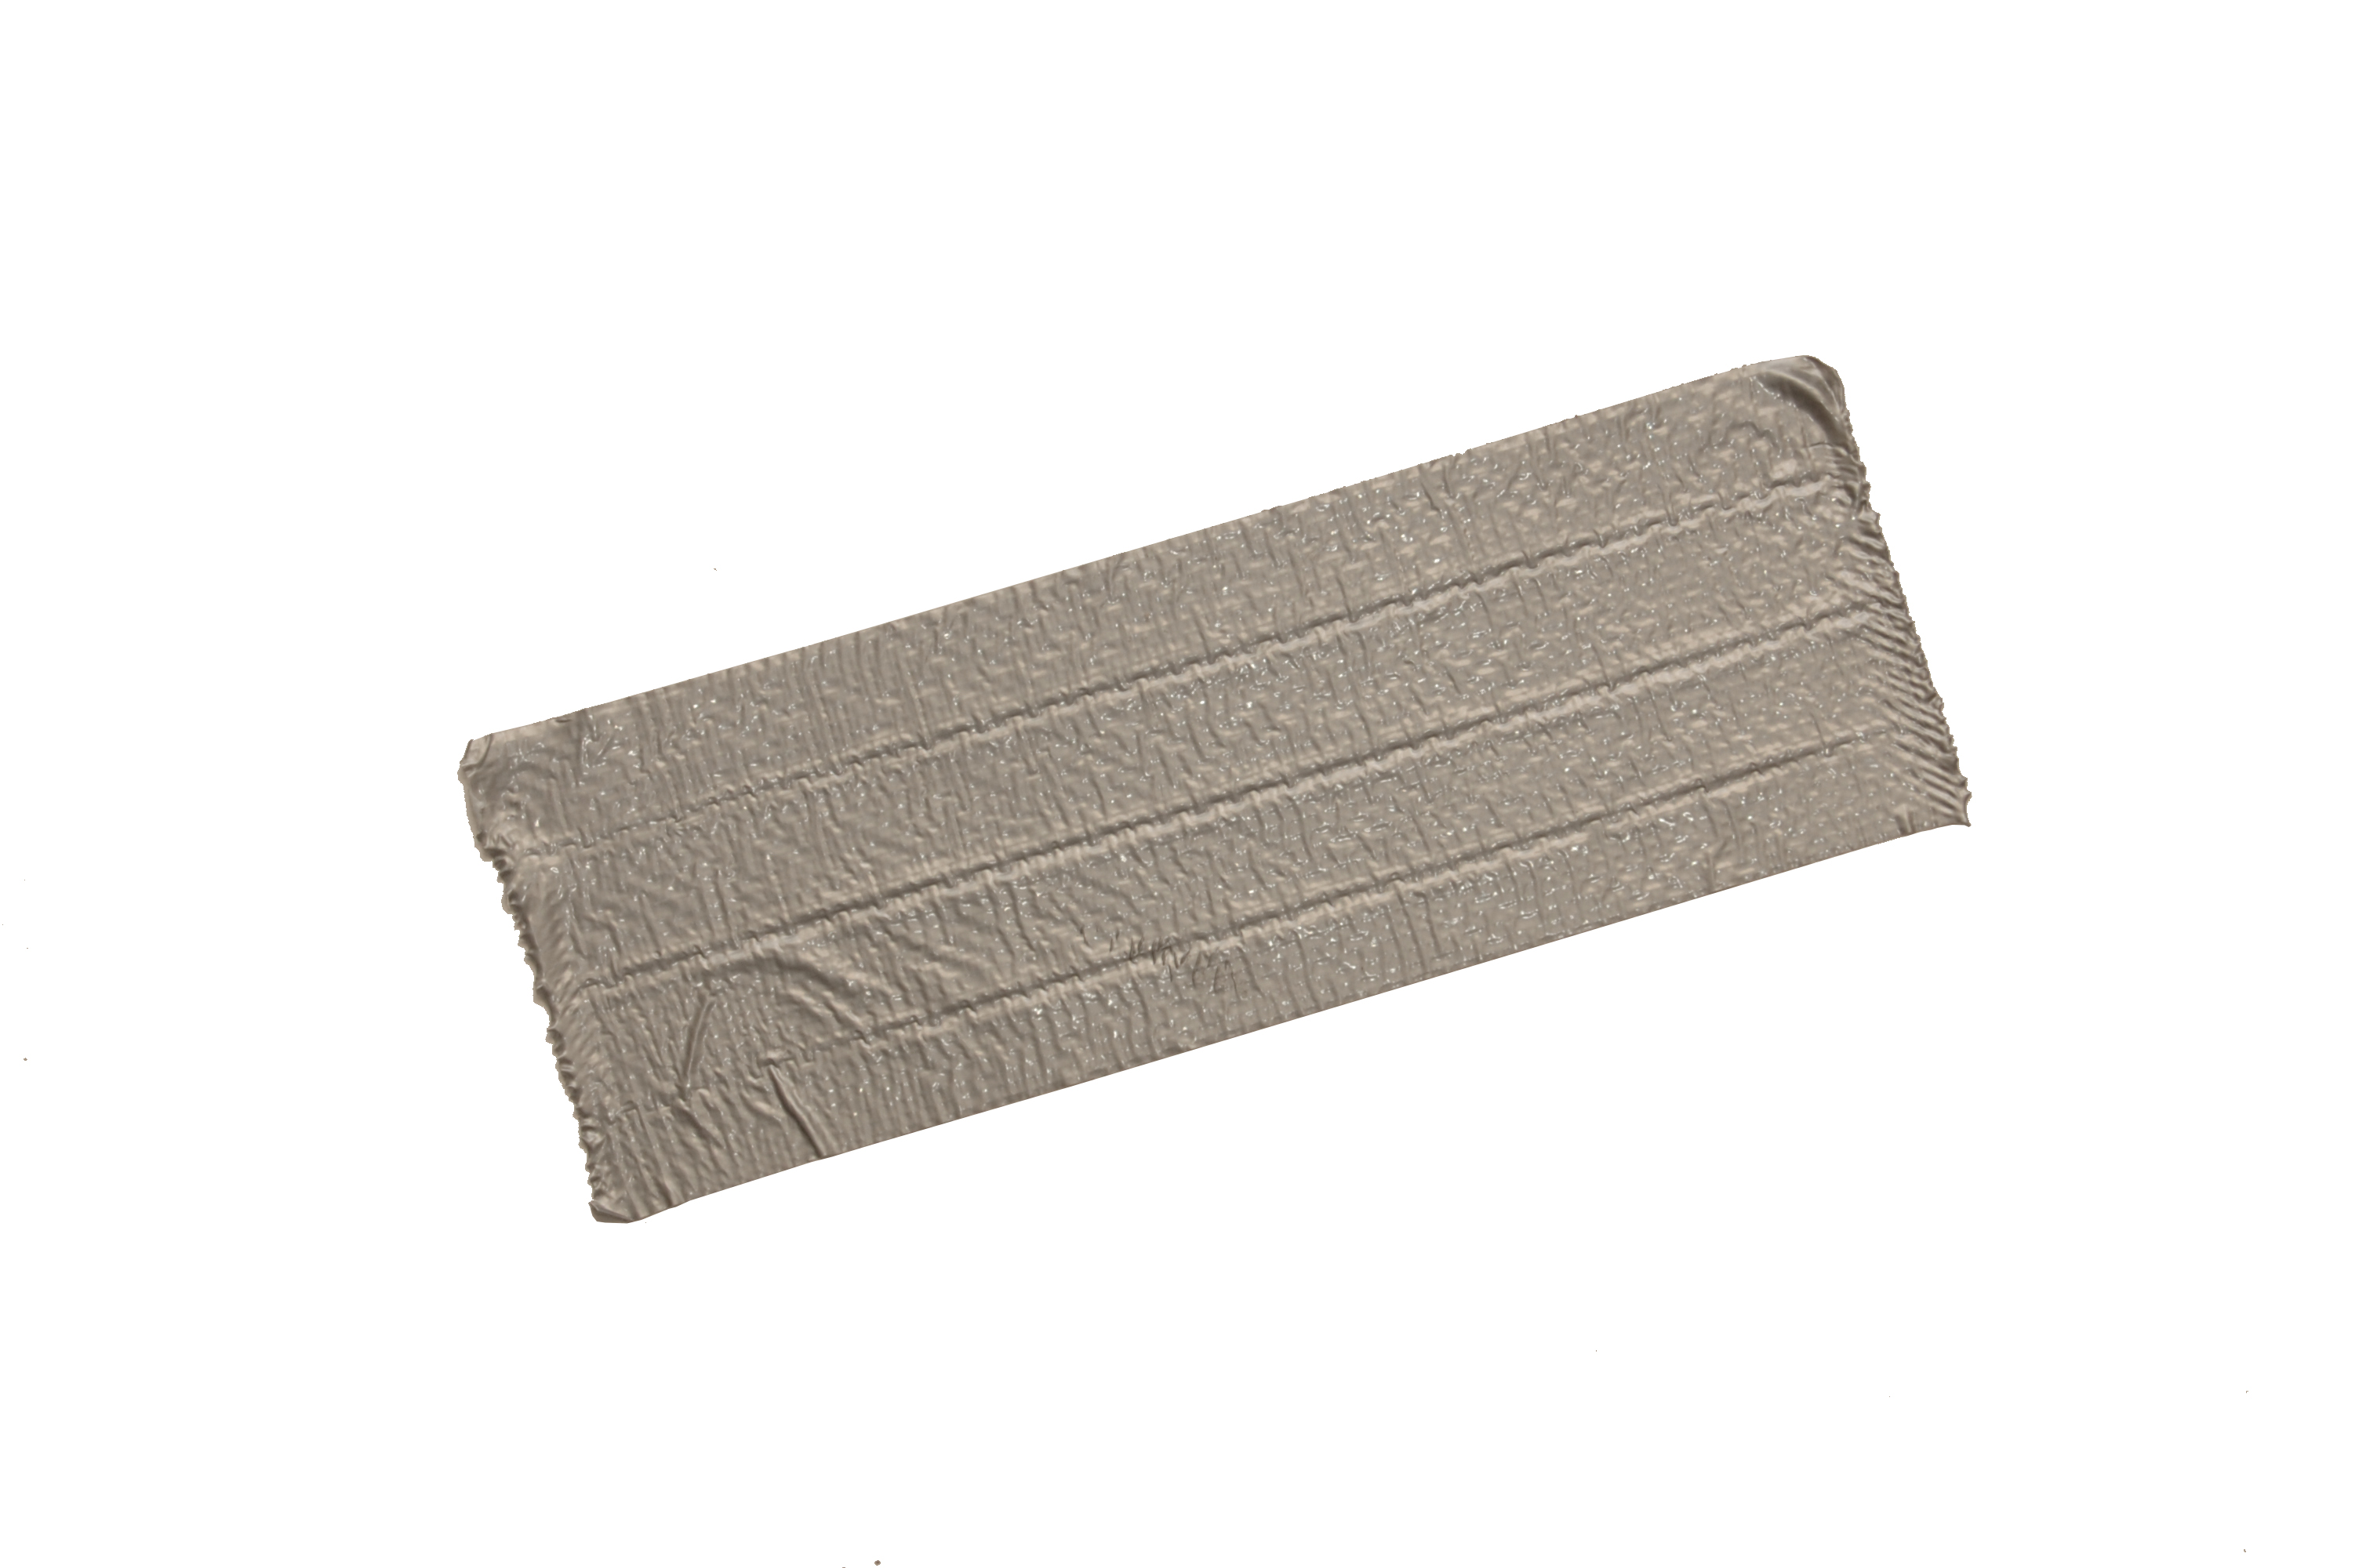
duct tape, scotch, repair, supply, fix, material, workshop, tool, patch, job, survival, plumbing, product design, beige